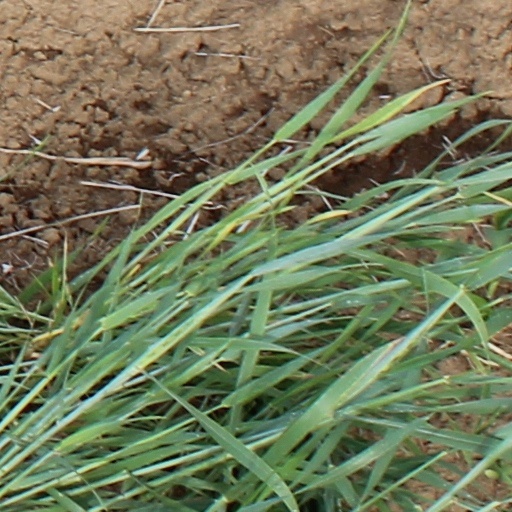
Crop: wheat